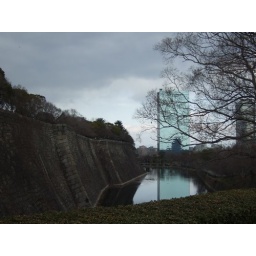
i loved the contrast here.. old castle wall with modern building, with its reflection in the waters